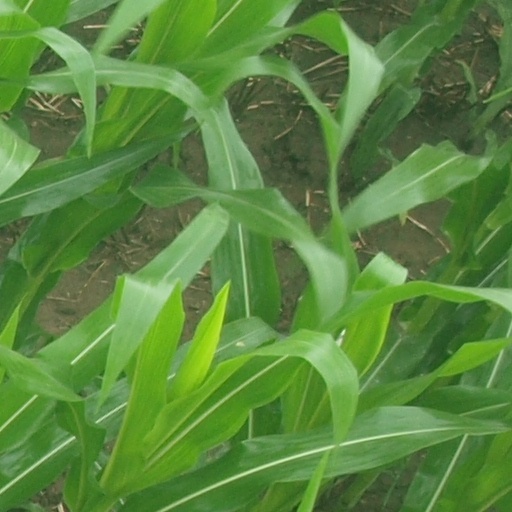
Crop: maize; corn